T. T. Toliver

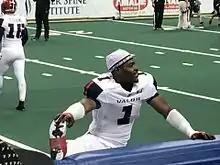
Toliver with the Washington Valor in 2017

Antoine "T. T." Toliver (born January 31, 1977) is an American former professional football wide receiver who played in the Arena Football League (AFL) from 2002 to 2018. He played football and basketball at Mainland High School in Daytona Beach, Florida. In 1995, he was named the Class 5A Player of the Year in football and was also runner-up for Florida's Mr. Football Award. In basketball, Toliver helped Mainland win the Class 6A state championship in 1995 and 1996. He played college football and basketball at Hinds Community College, where he was named the 1997 Junior College Player of the Year as a quarterback. He lost his college football eligibility after signing with the Toronto Argonauts of the Canadian Football League in 1998. Toliver later enrolled at Bethune-Cookman University, where he played basketball.